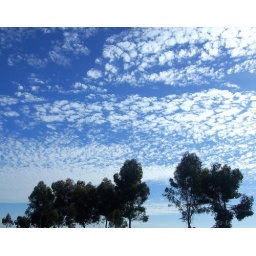
mid-day sky in San Diego...stuck in traffic on my way home